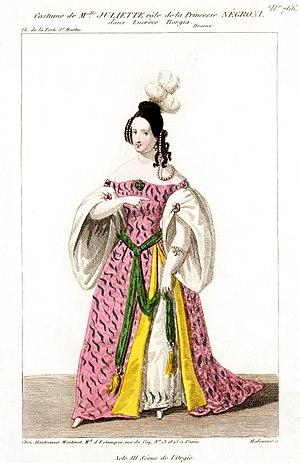
Juliette Drouet, actrice française du XIXe siècle. Costume de Melle Juliette, rôle de la princesse Négroni dans Lucrèce Borgia.